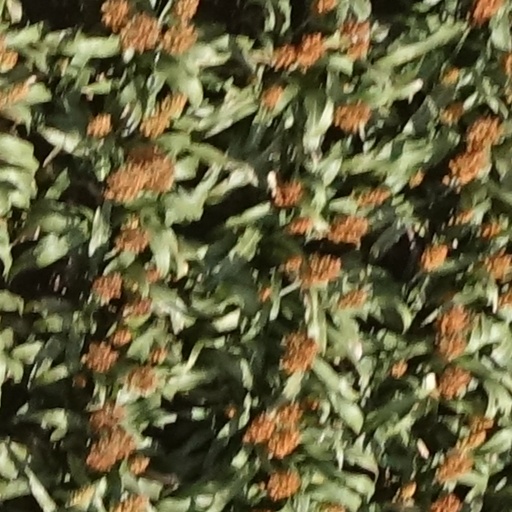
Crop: sorghum